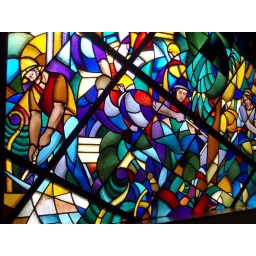
Glas-in-lood ramen in het trappenhuis van de Beijenkorf. Stained-glass windows in the Beijenkorf. The Hague - Holland.